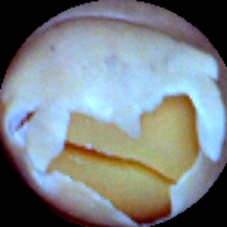
Label: Skin-damaged